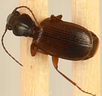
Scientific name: Cymindis neglecta
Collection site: Chase Lake National Wildlife Refuge NEON (WOOD), plot WOOD_007